St Mary's Church, Carew

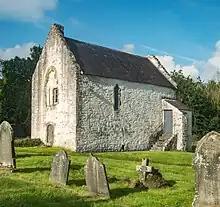
Old Mortuary Chapel

In the churchyard is the Old Mortuary Chapel, also Grade I listed.